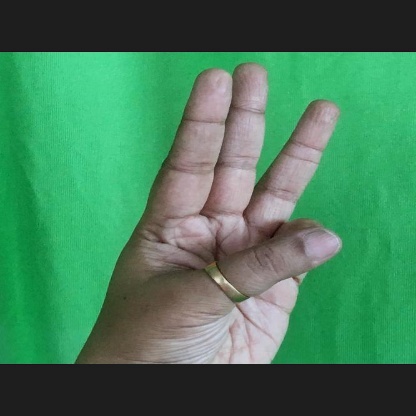
Mudra: Trishulam